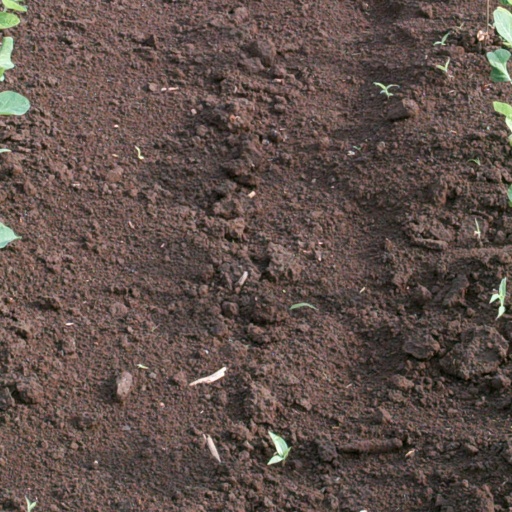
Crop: soybean